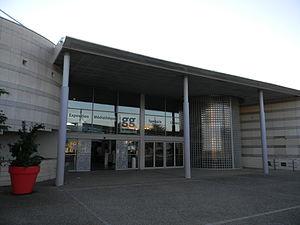
Le Toboggan, salle d'exposition, médiathèque, salle de spectacle et cinéma de Décines-Charpieu.
Décines-Charpieu est une commune française située dans la métropole de Lyon, en région Auvergne-Rhône-Alpes. Ses habitants sont appelés les Décinois et Décinoises.